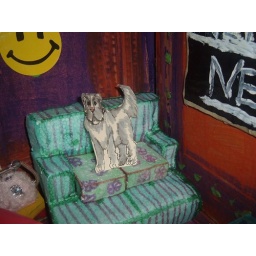
A paper Dog sits on a paper coach in a paper house... Oh my!